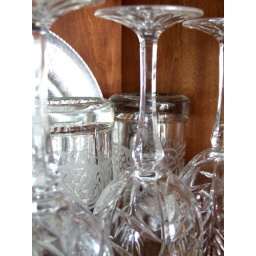
My crystal. A silver plate that has a beautiful triskle in it, and my swan etched glasses from my mother.